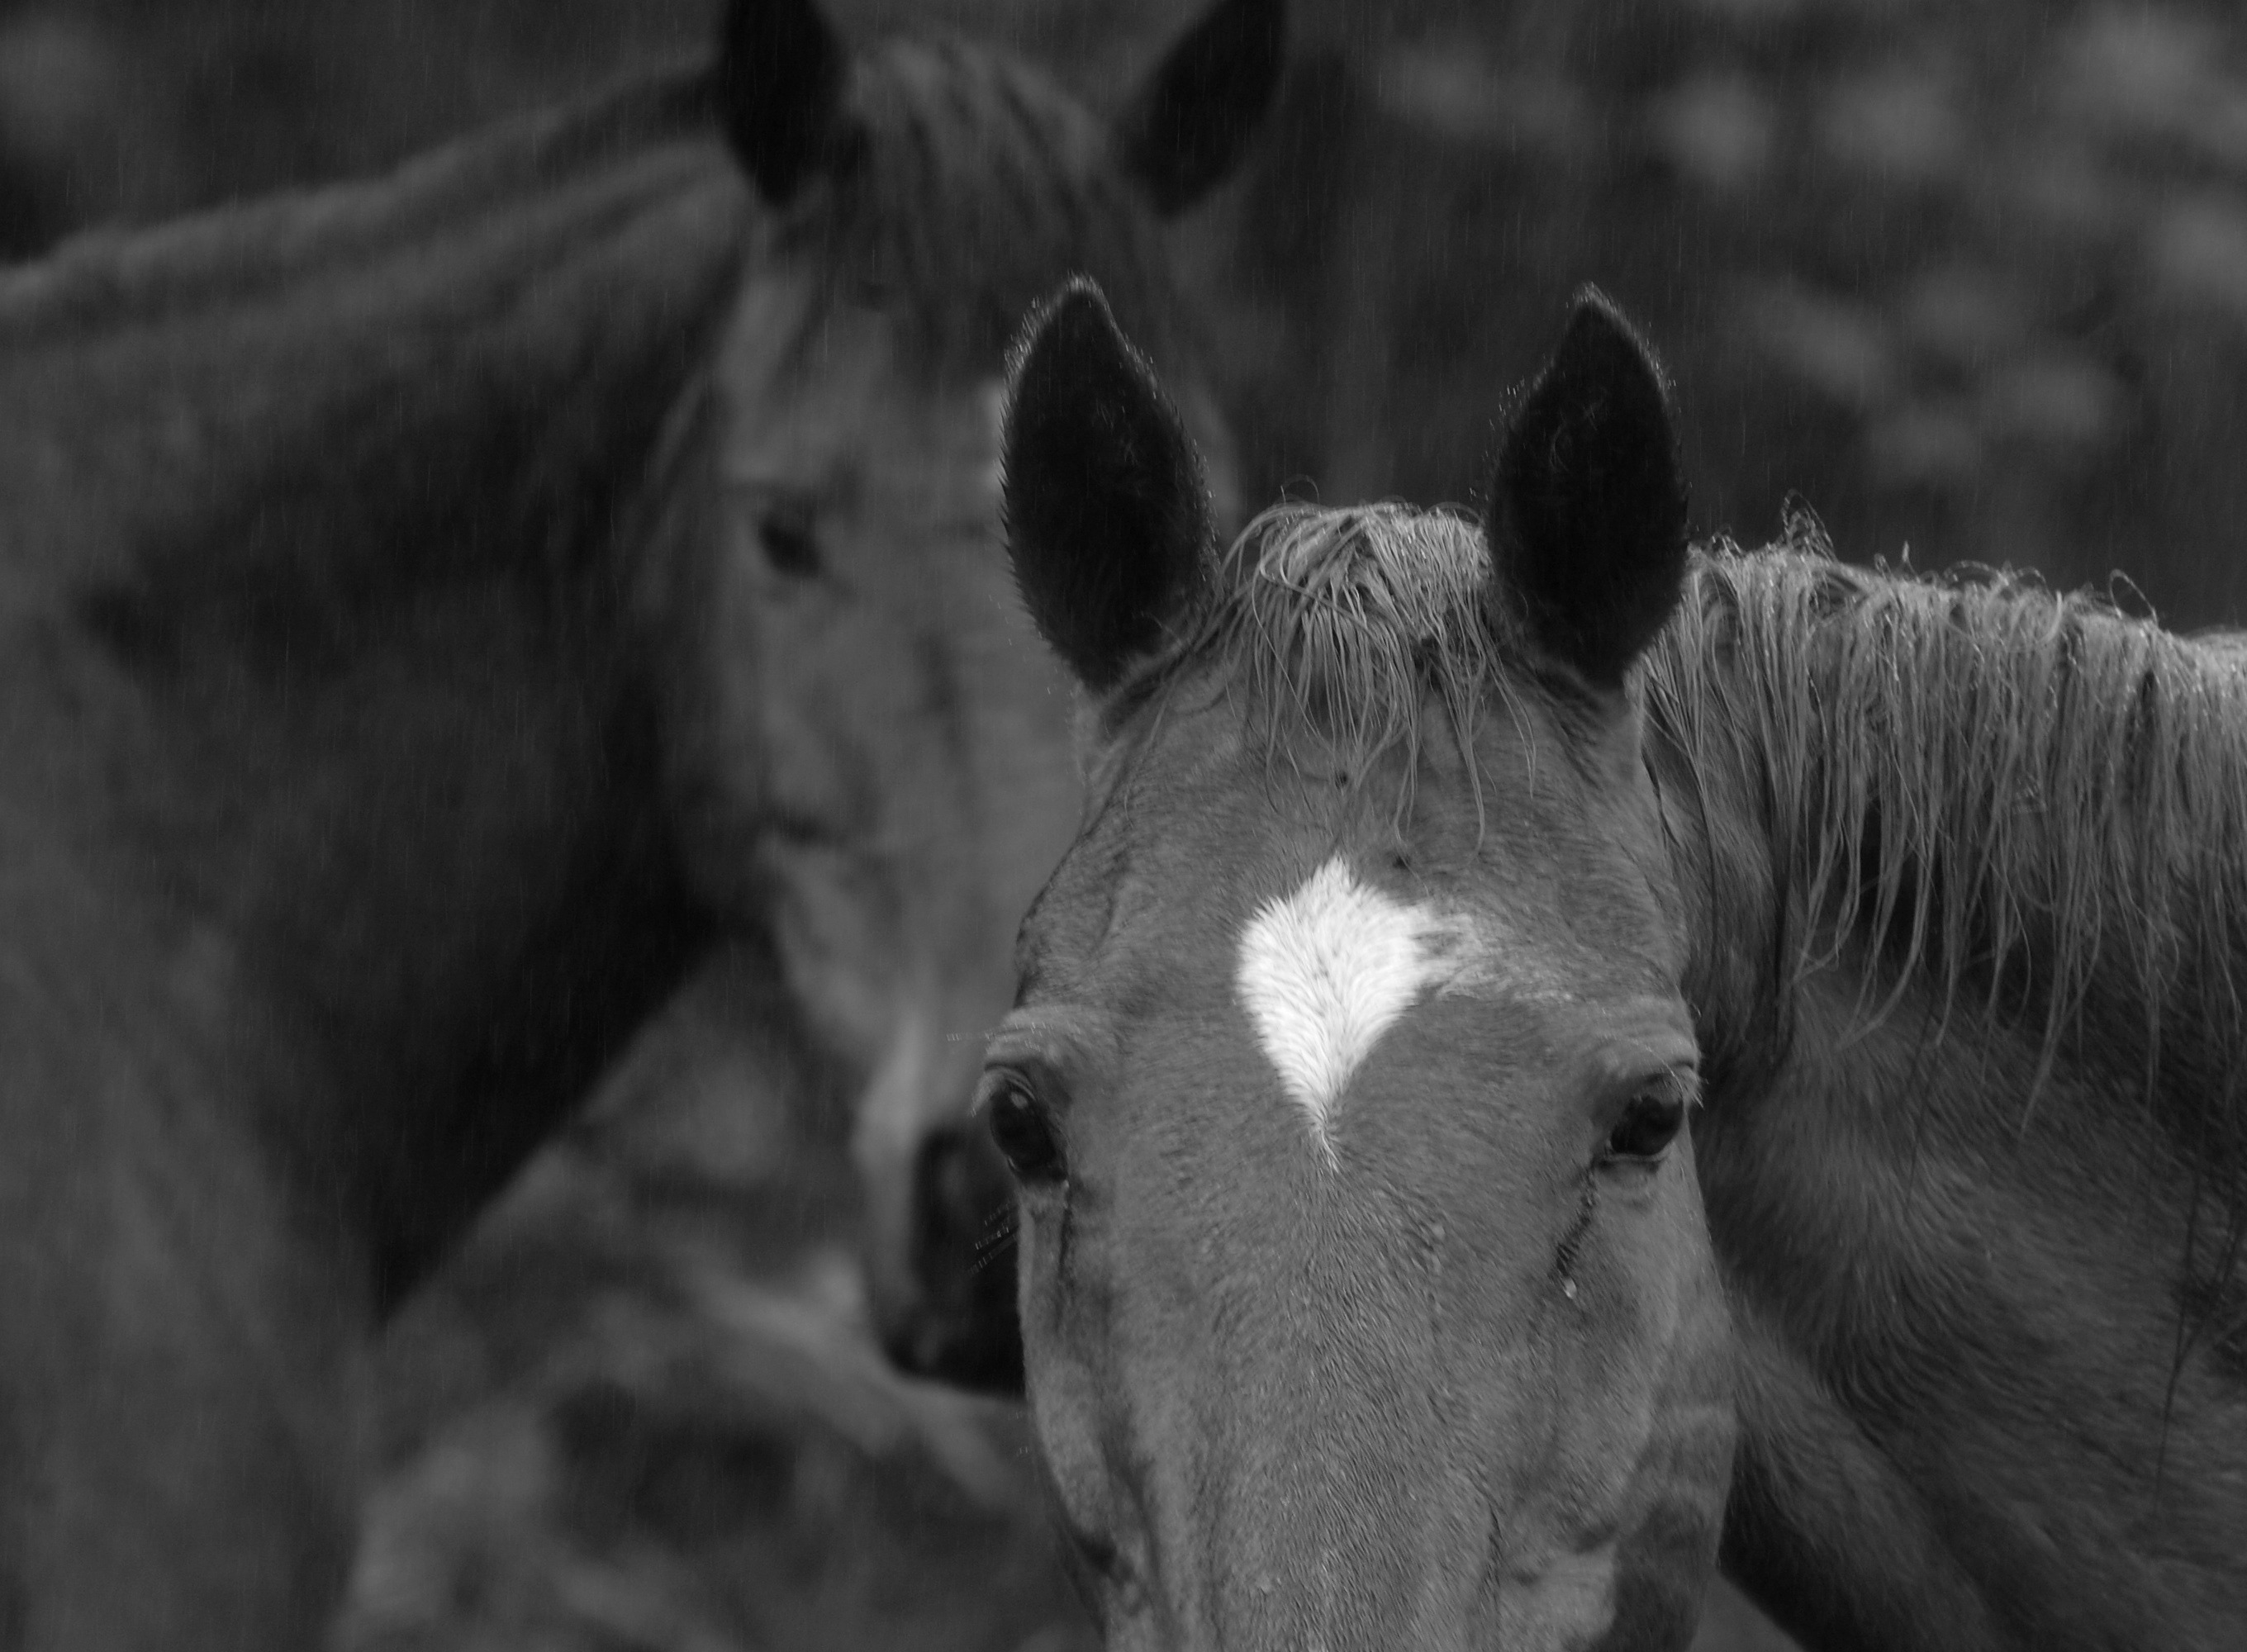
outdoor, black and white, hair, white, farm, photography, countryside, wild, fur, portrait, livestock, ranch, horse, brown, mammal, stallion, mane, freedom, friendship, black, monochrome, fauna, equestrian, close up, pets, horses, eye, animals, head, vertebrate, mare, domestic, horse head, breed, domesticated, tame, farm animals, horseback riding, forehead, monochrome photography, horse like mammal, mustang horse